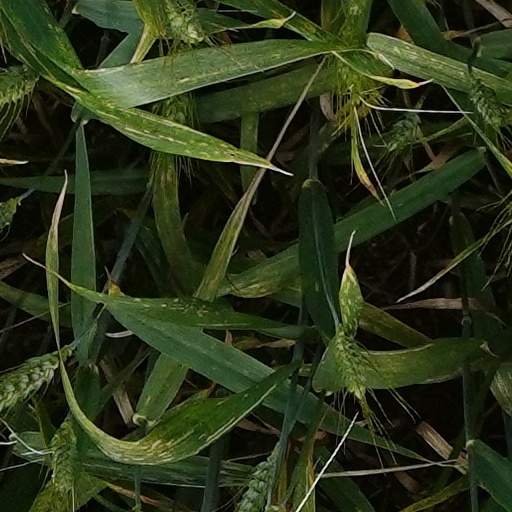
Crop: wheat